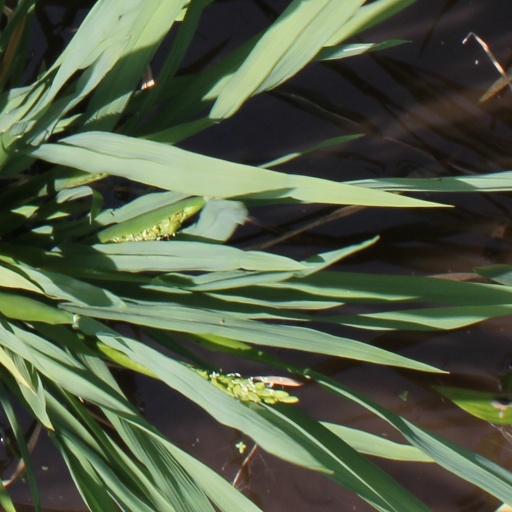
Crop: rice